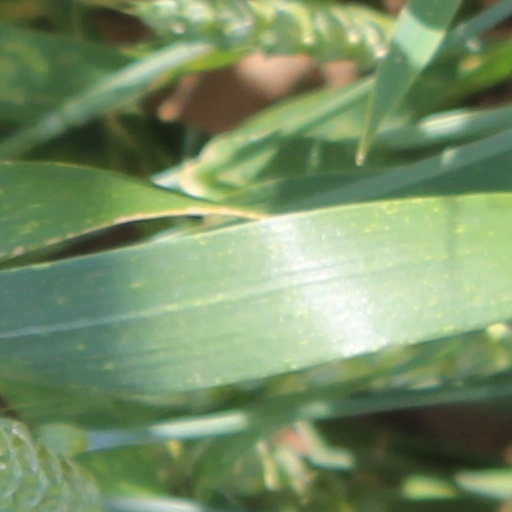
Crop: wheat